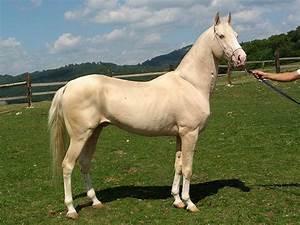
horse